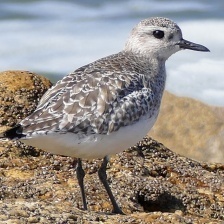
Species: GREY PLOVER
Scientific name: PLUVIALIS SQUATAROLA